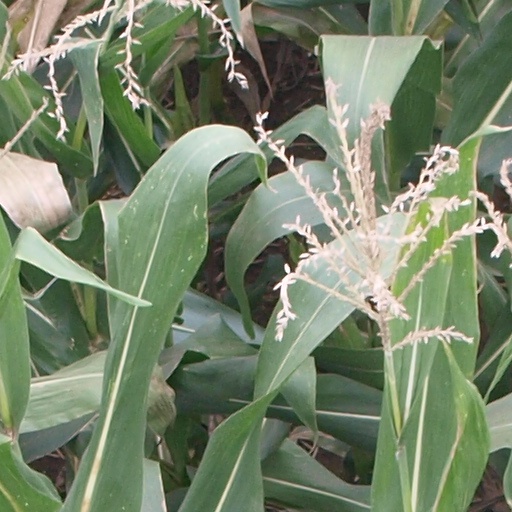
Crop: maize; corn